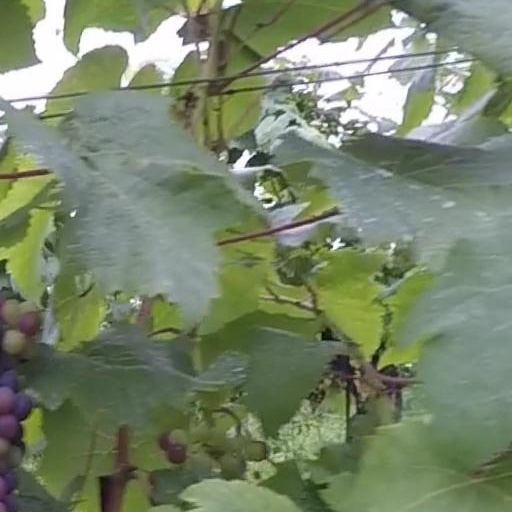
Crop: grape